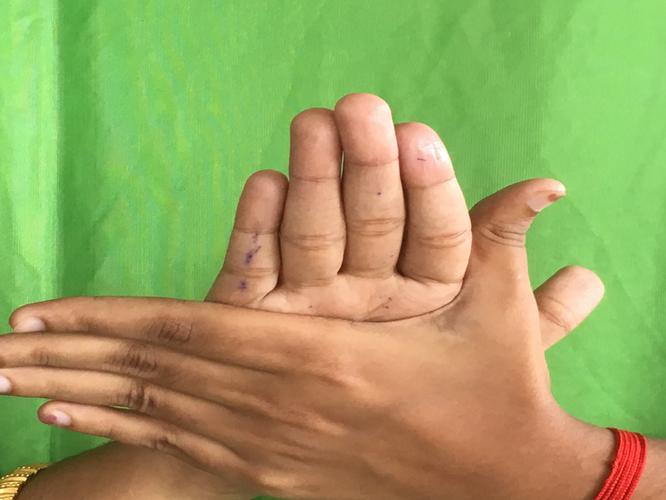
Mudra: Chakra
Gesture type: double_hand